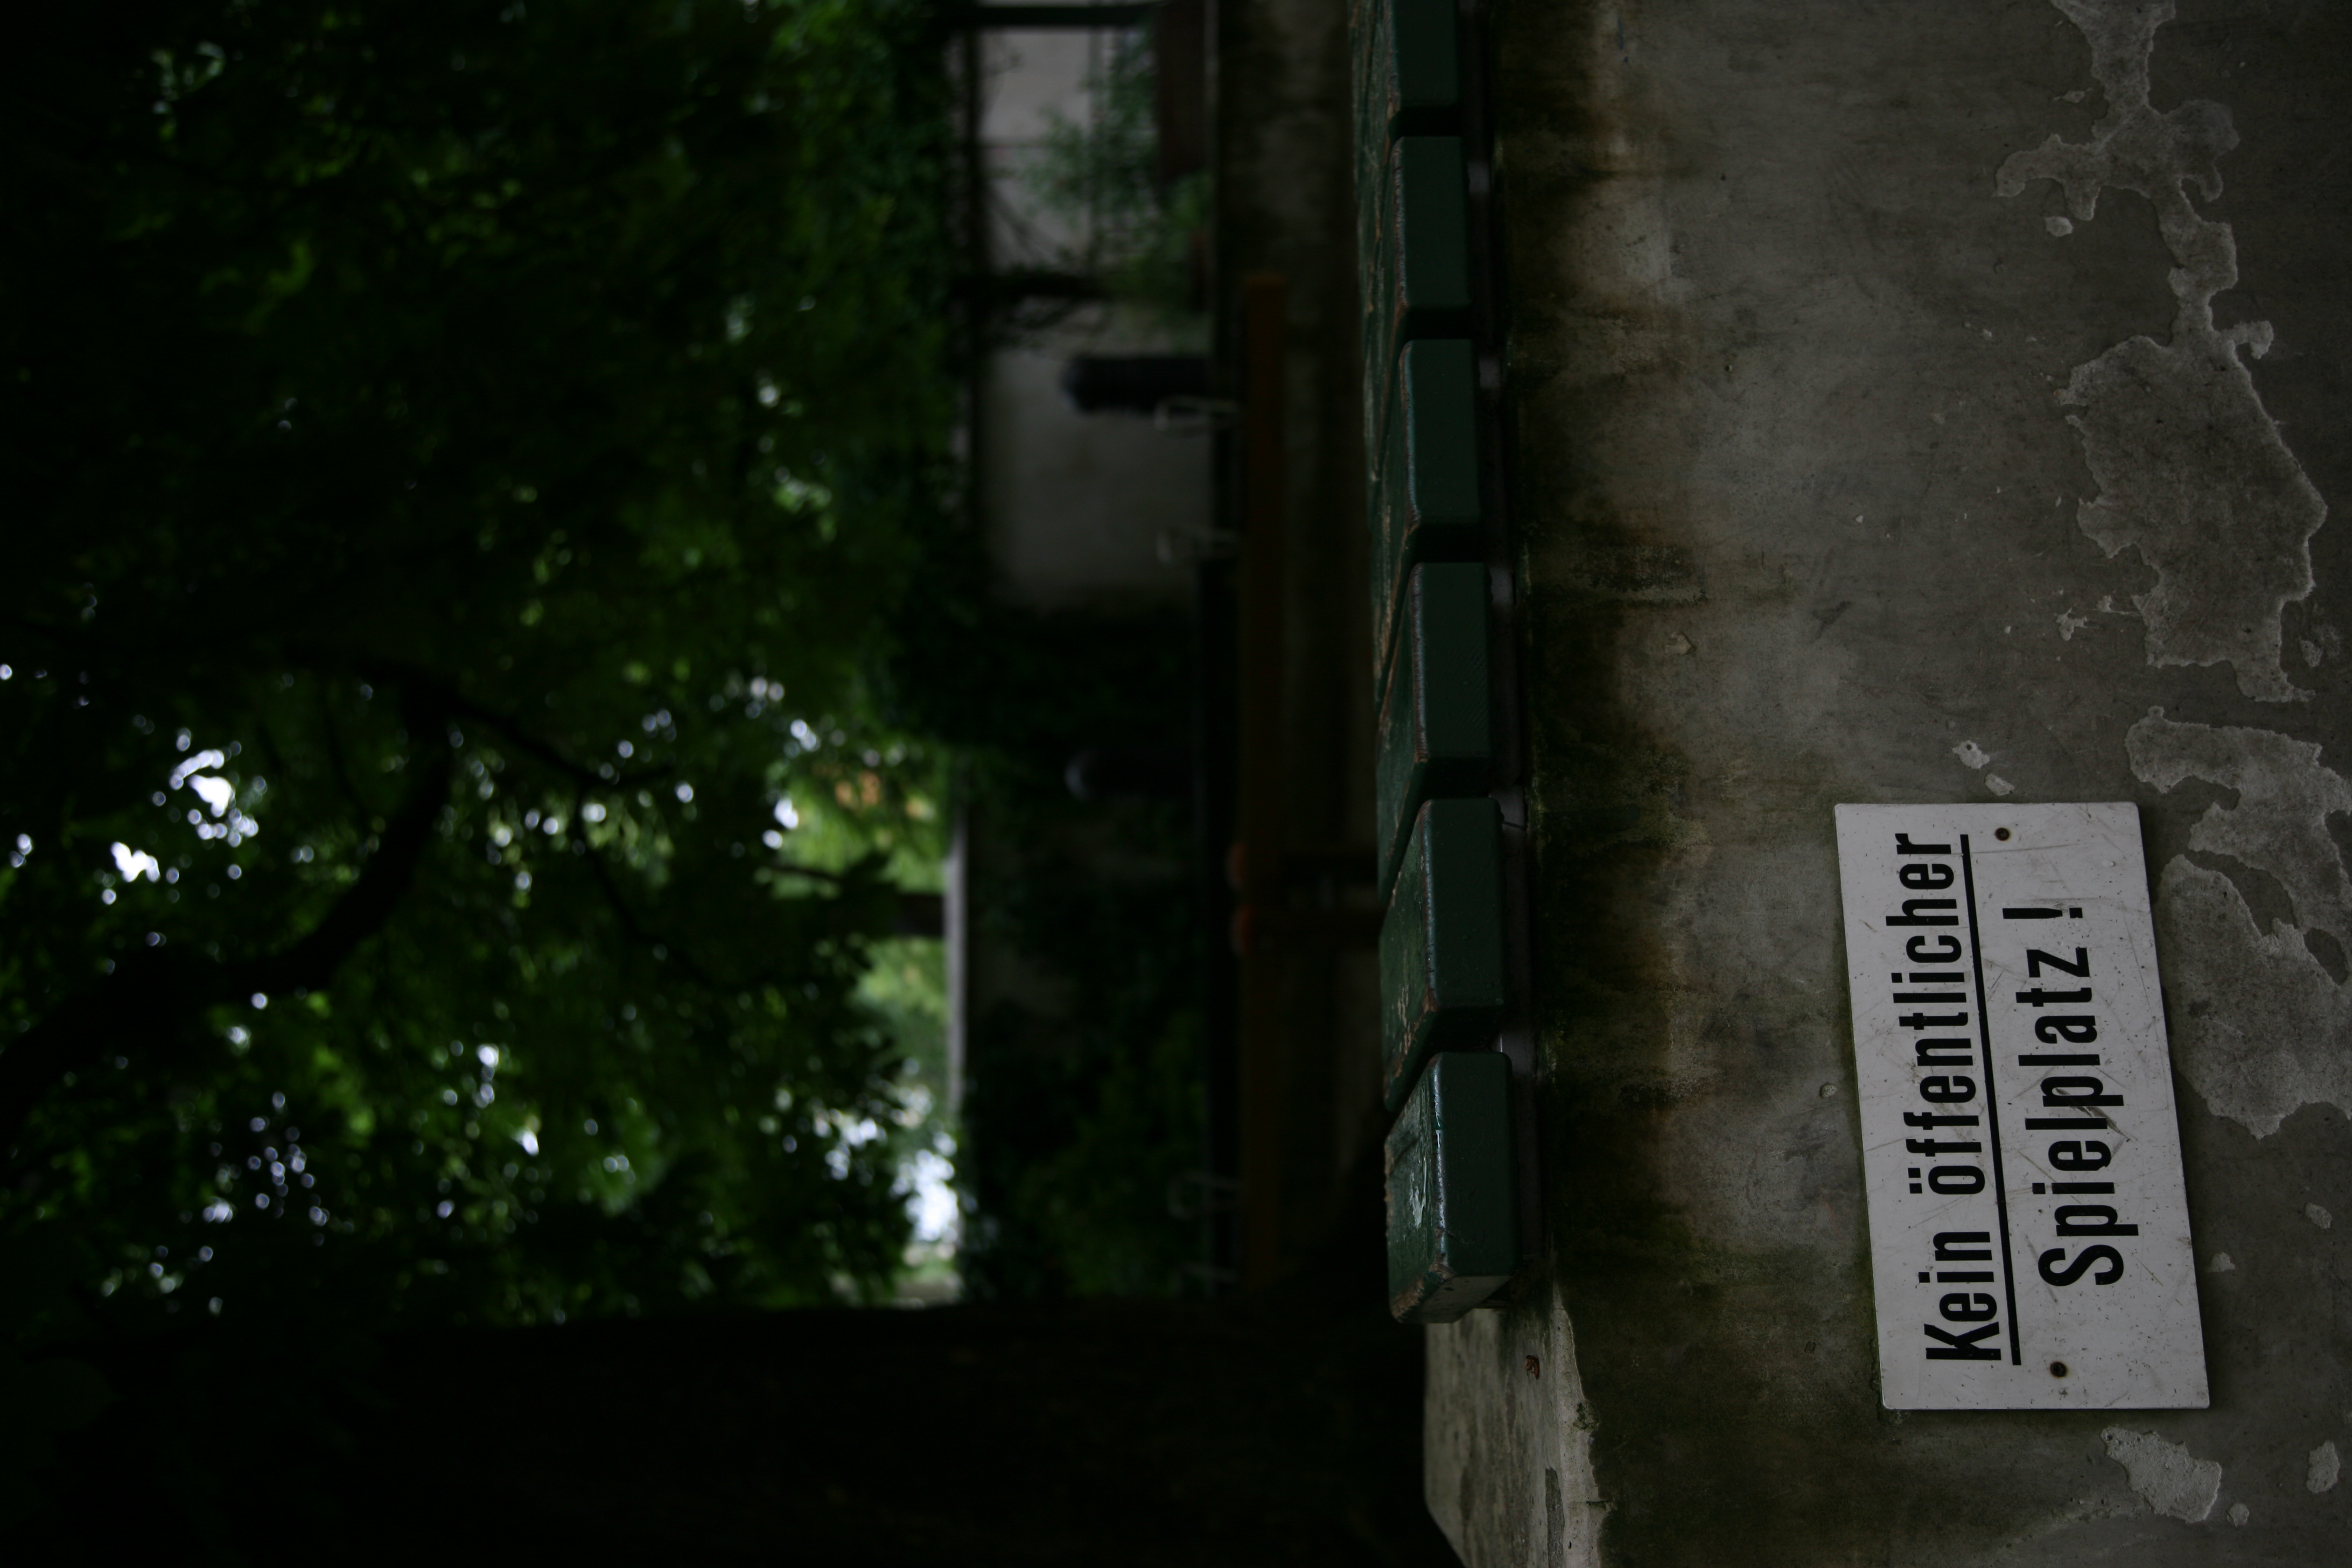
light, morning, darkness, germany, deutschland, allemagne, berlin, hackesche, hackescheh fe, h fe